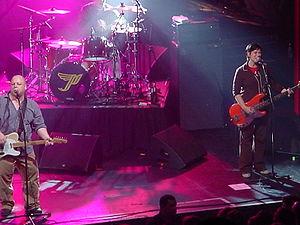
Pixies [ˈpɪksiz] est un groupe de rock alternatif américain, originaire de Boston, dans le Massachusetts.